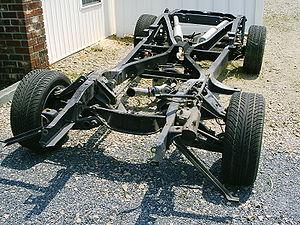
Le châssis automobile, autrefois en bois, aujourd'hui en métal ou en matériaux composites, est la structure rigide à laquelle tous les éléments constituant un véhicule terrestre sont fixés.